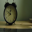
Label: clock